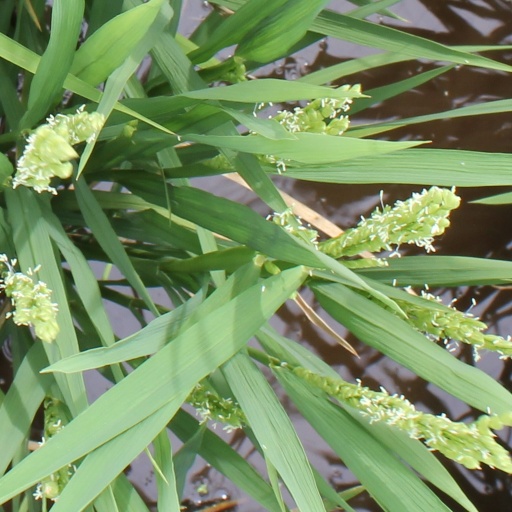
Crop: rice